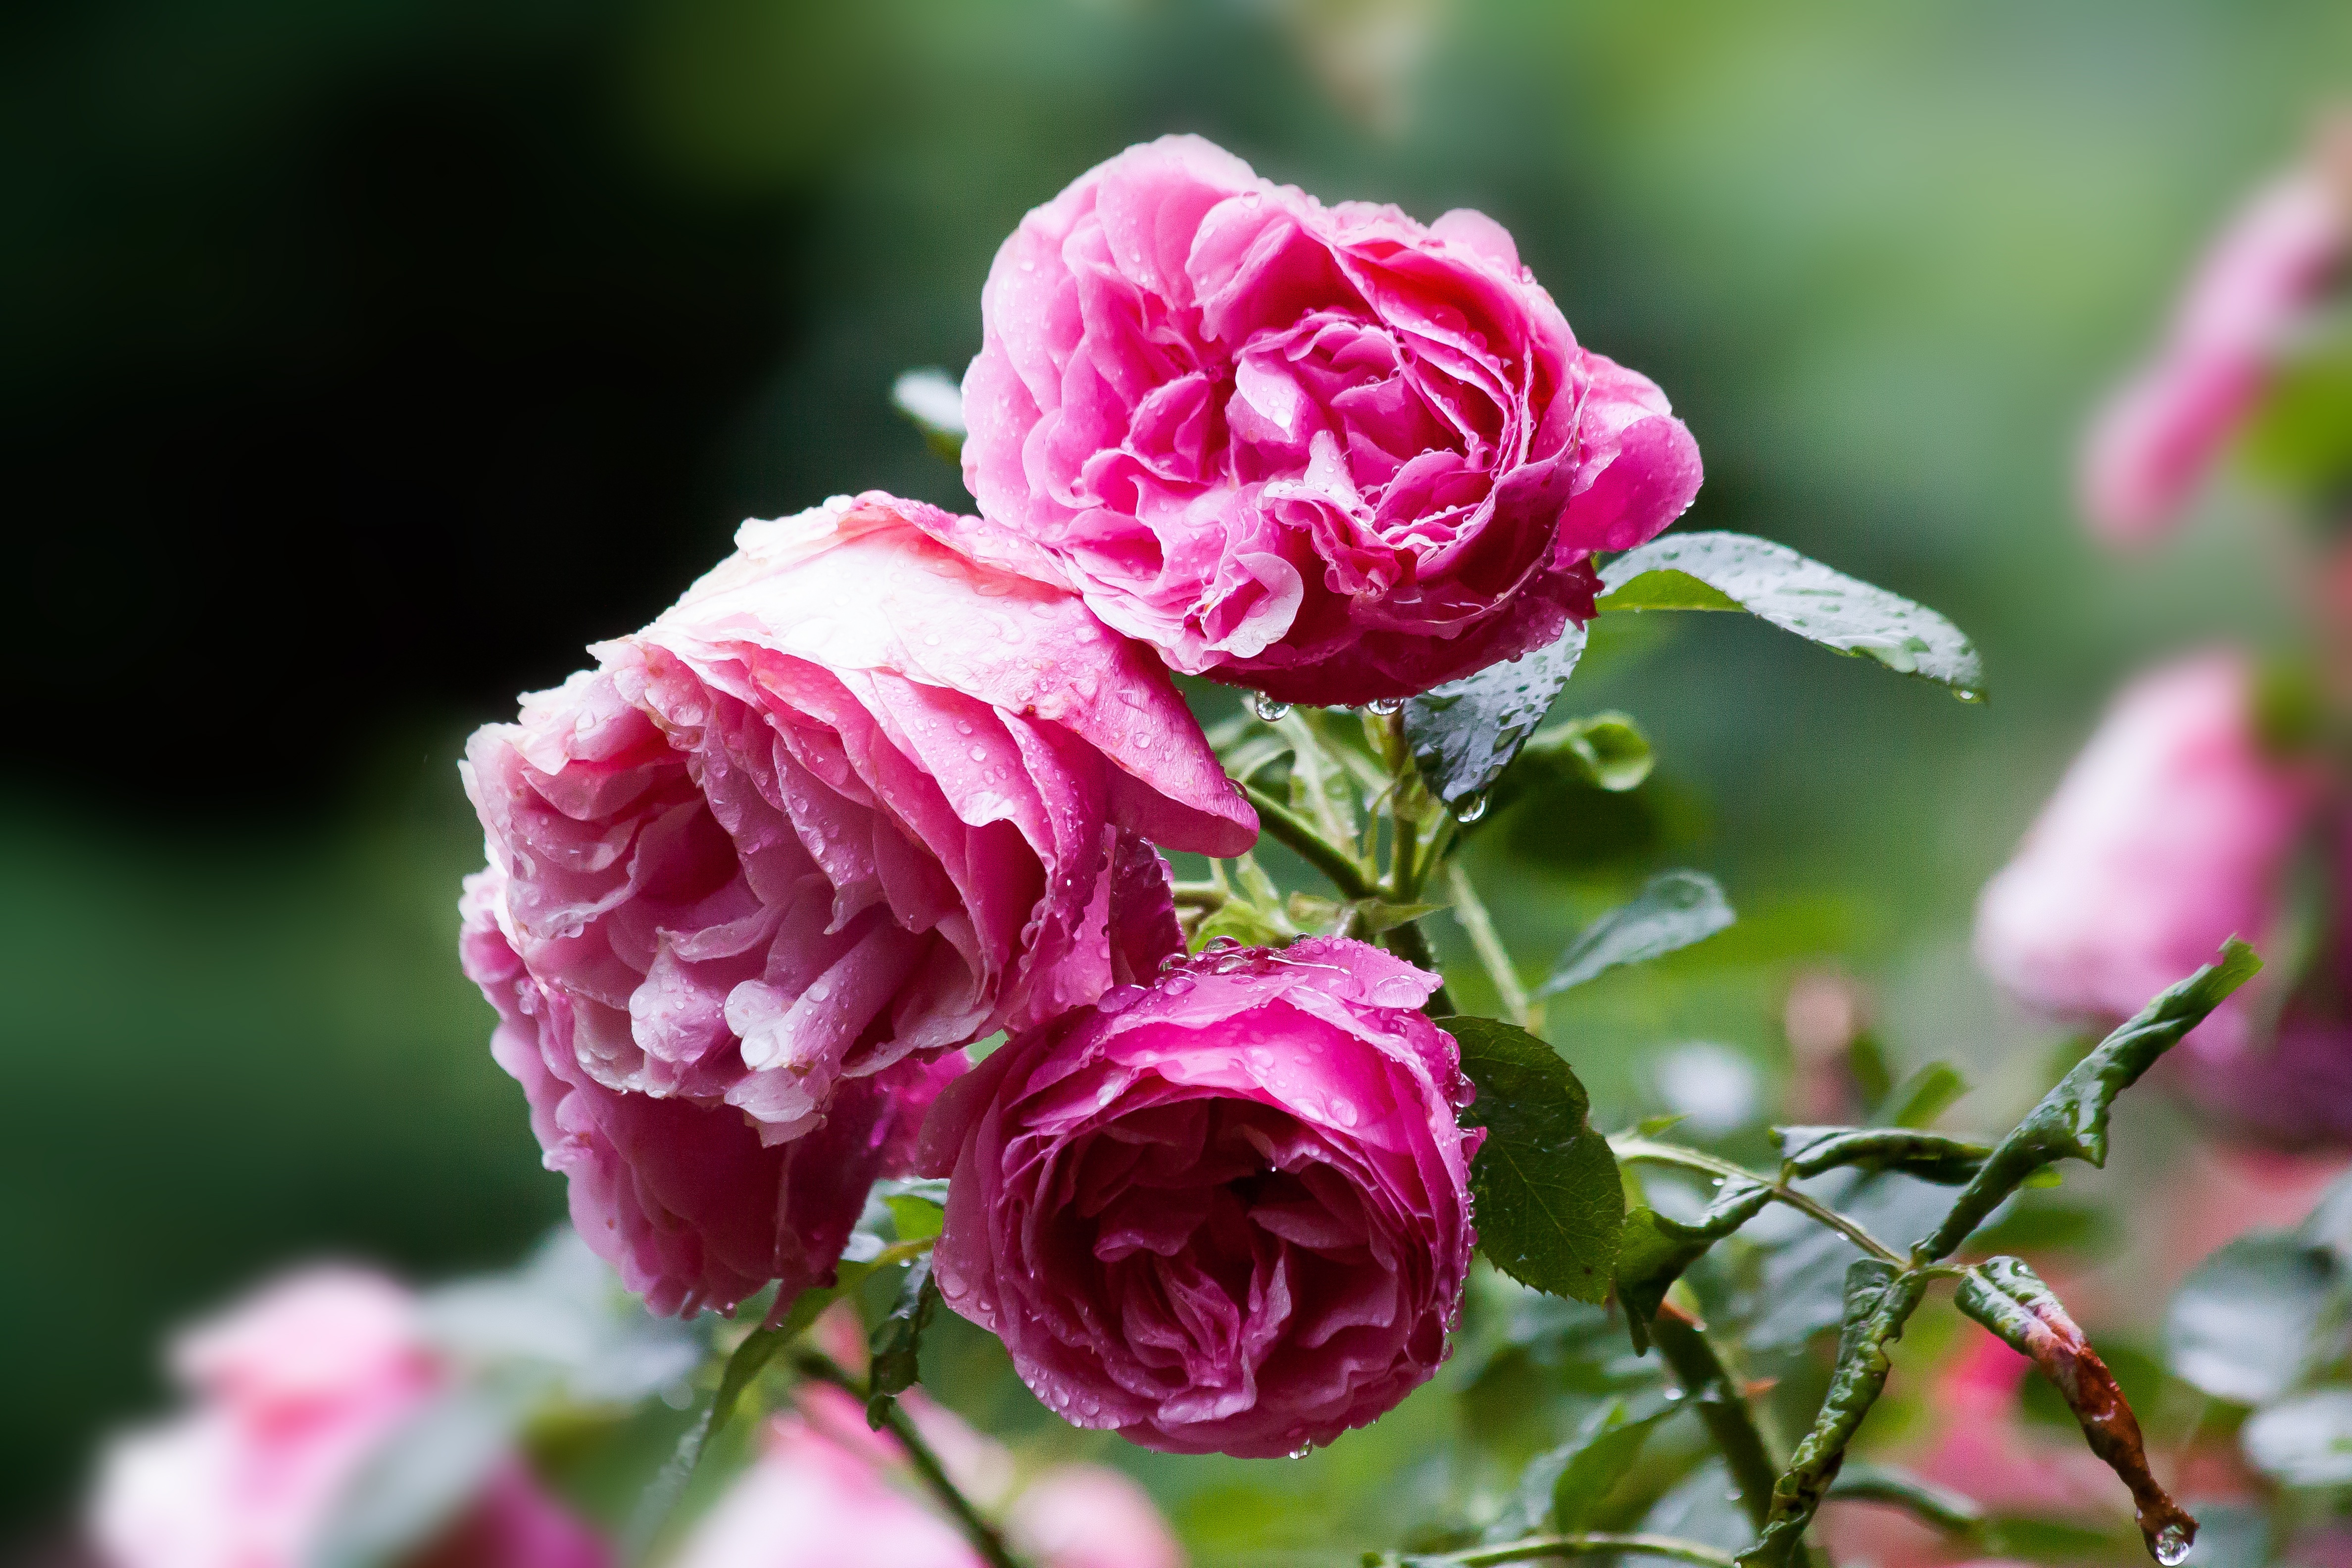
nature, blossom, plant, rain, flower, petal, bloom, raindrop, summer, rose, green, garden, pink, flora, variety, beauty, floribunda, fragrance, rose bloom, macro photography, flowering plant, garden roses, rose family, garden rose, rose breeding, land plant, rosa centifolia, rose order